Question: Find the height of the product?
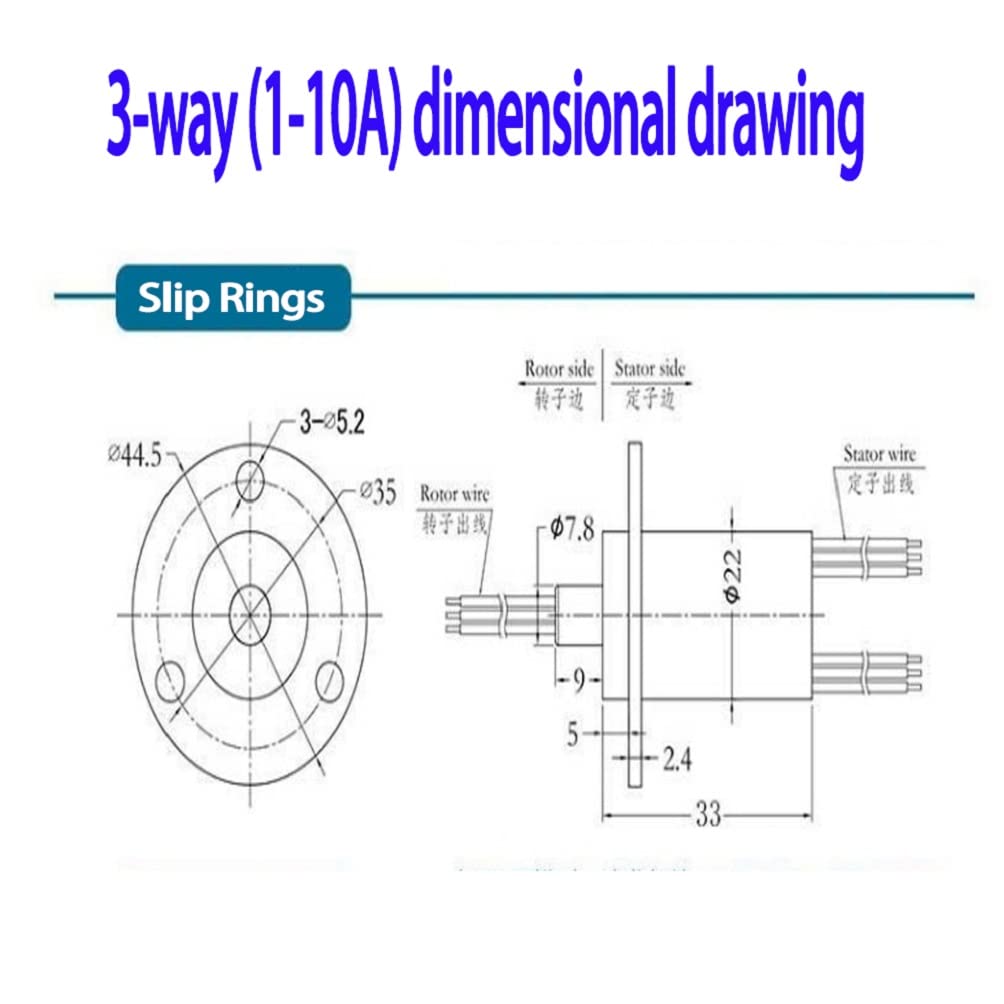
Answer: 9.0 inch